Lighthouse of Ponta dos Capelinhos

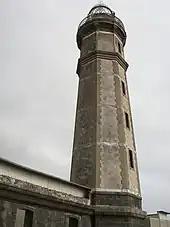
The main tower of the lighthouse constructed in volcanic basalt

Work on the lighthouse began on 18 April 1894, but for many years the necessity of constructing a beacon on the tip of Faial had been advocated by navigators, officials and public opinion, who: "" complained to the Government that some lights were need along the islands coast to indicate to navigation that crossed these waters their proximity to land, the loss that [might] occur or the choices to make."" The number of incidents in this region reached a grande scale by the end of the 19th century, with more traffic, but records went as far back as 1678.